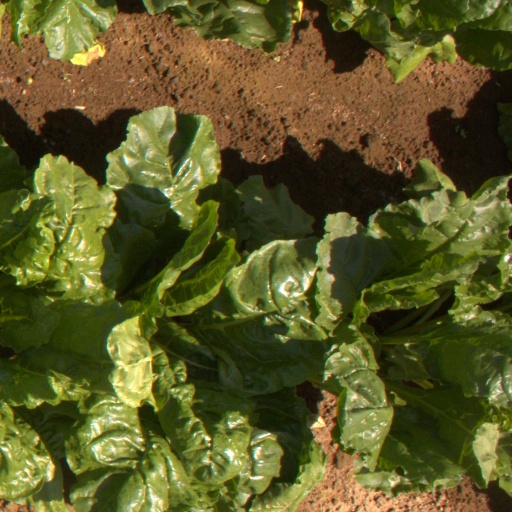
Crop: sugar beet